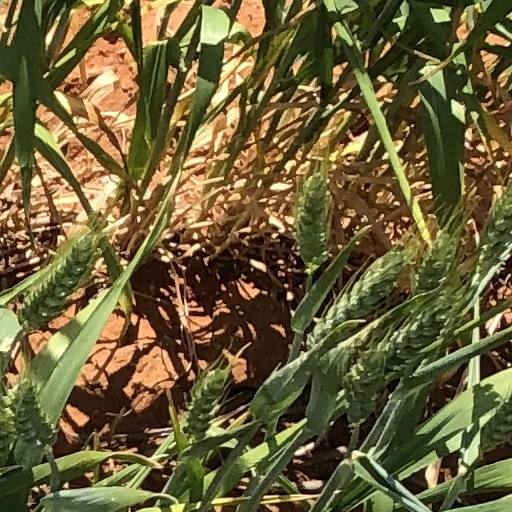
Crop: wheat